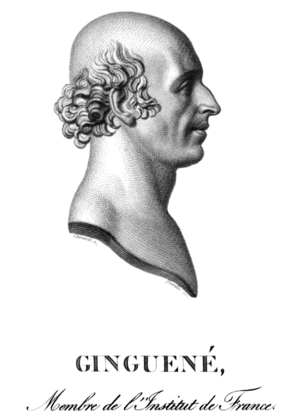
Pierre-Louis Ginguené, né le 25 avril 1748 à Rennes et mort le 16 novembre 1816 à Paris, est un journaliste, poète et historien de la littérature français.